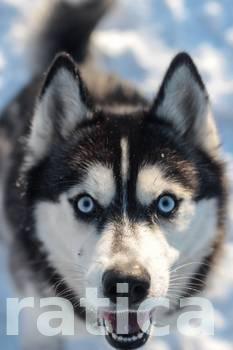
Label: Watermark